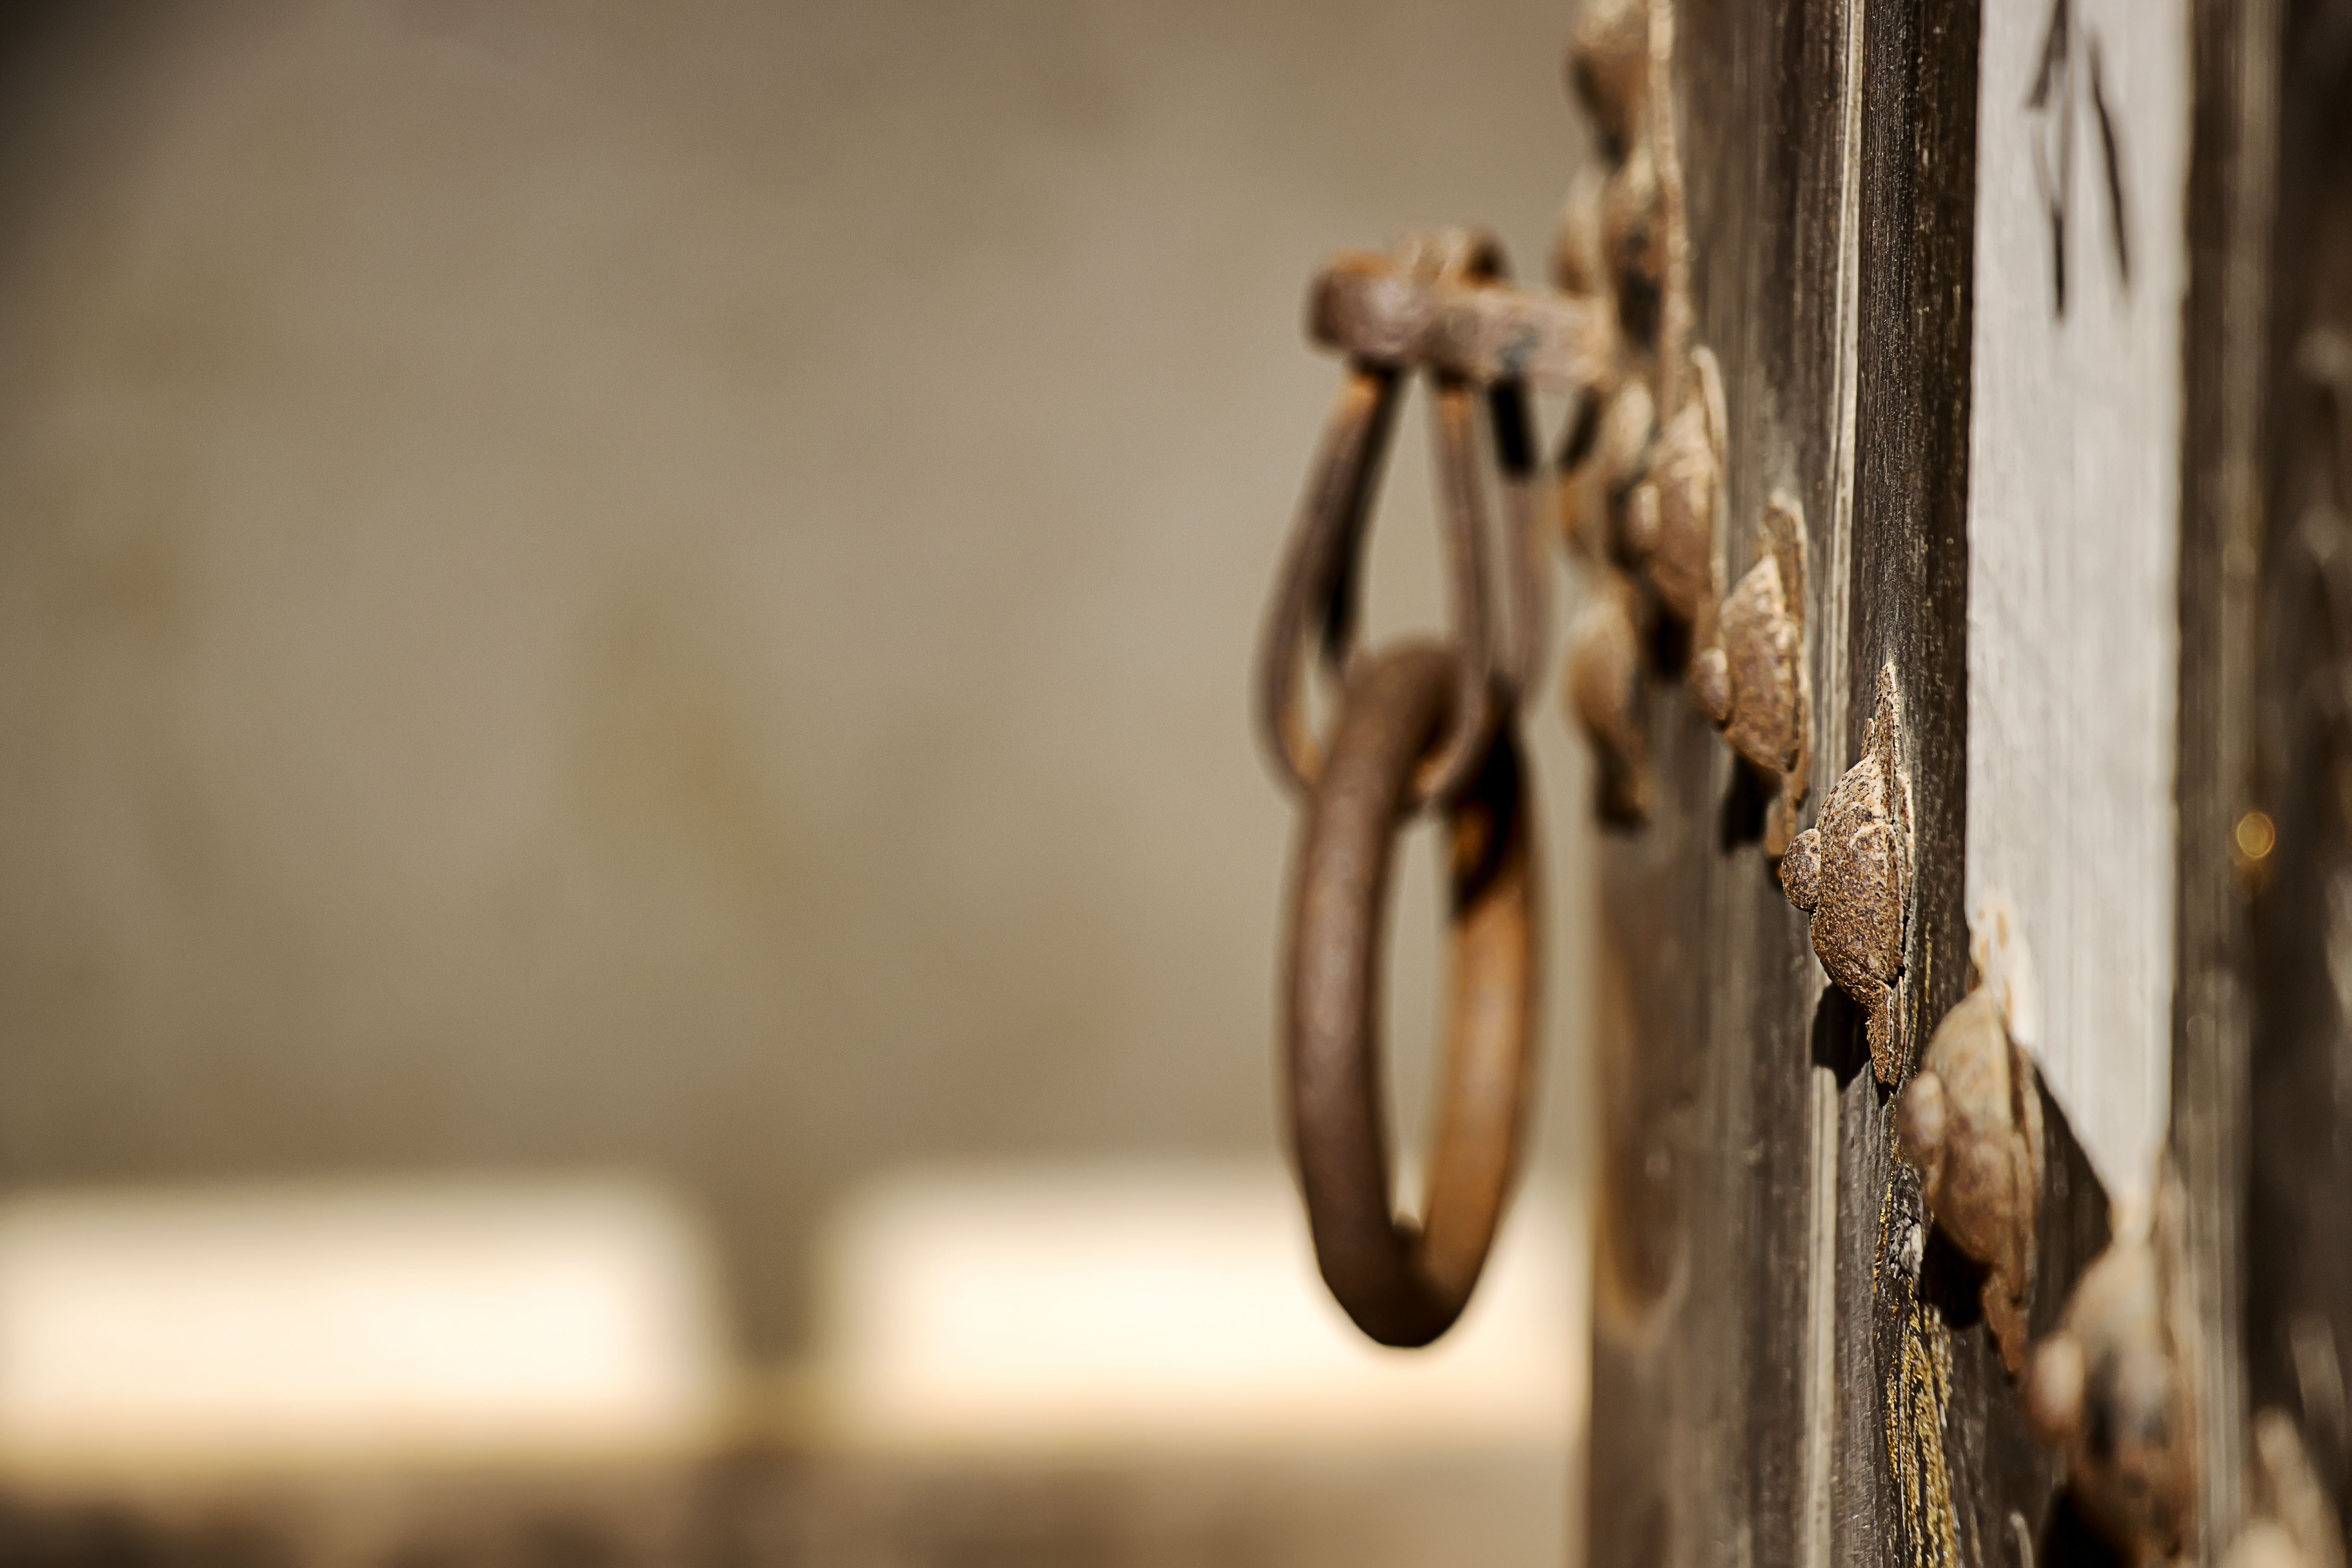
light, wood, rust, plaid, gate, lighting, moon, collar, close up, iron, classic, knocker, macro photography, republic of korea, wood frame, once upon a time, folk village, western static, gen hodge, tidings